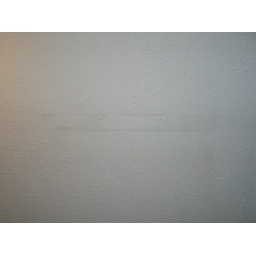
water leakage in master bedroom